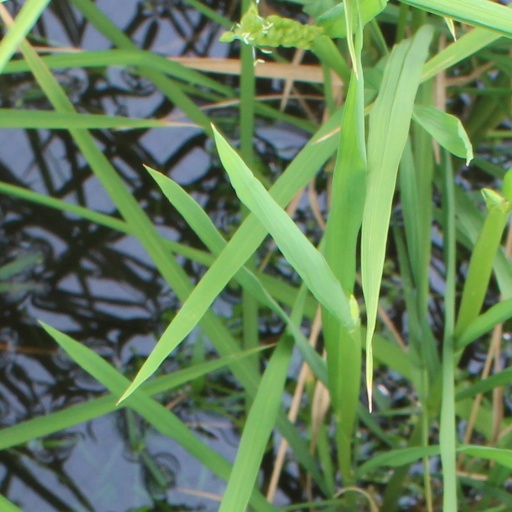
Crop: rice